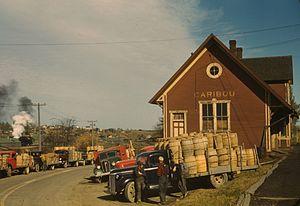
Caribou est une ville de l’État du Maine située dans le comté d'Aroostook, aux États-Unis. Il s'agit de la ville la plus au nord-est du pays et d'un centre de service pour la communauté agricole de la région et pour les amateurs de plein air.